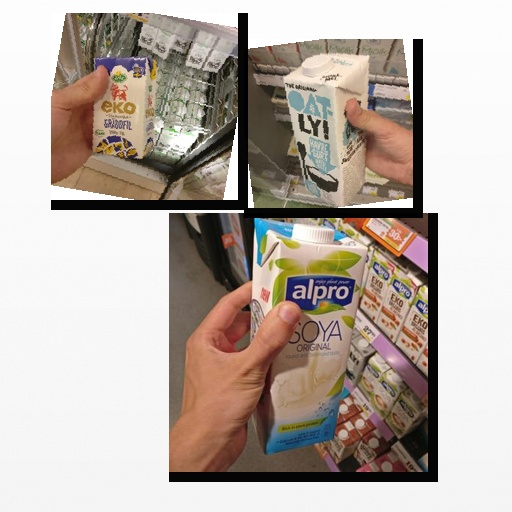
Food items: sour_cream, oatghurt, soy_milk